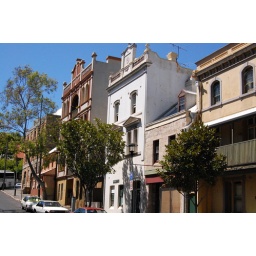
houses in a row at the rocks